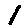
Label: 1